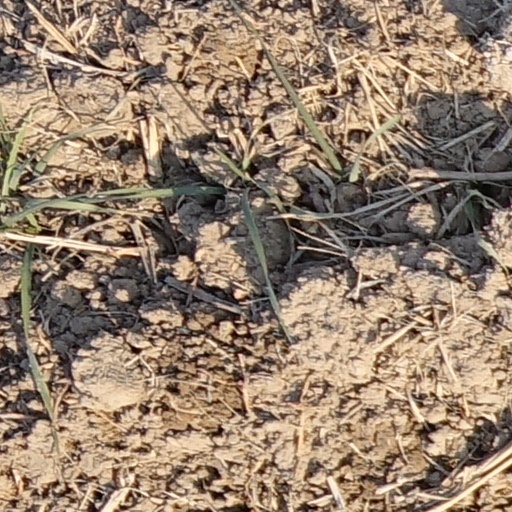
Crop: wheat